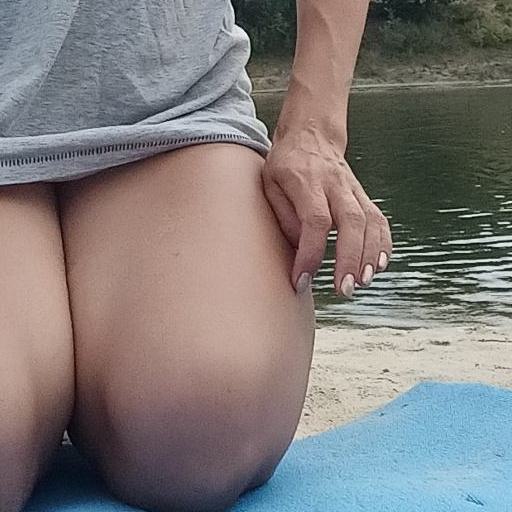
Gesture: no_gesture